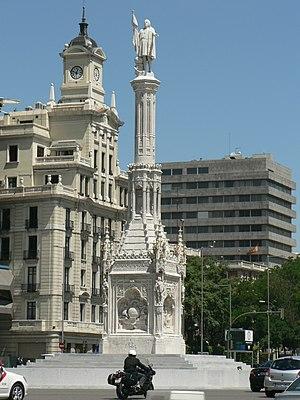
La Plaza de Colón (place de Columbus) du côté Ouest faisant face à Paseo de la Castellana tient le monument de Christopher Columbus qui a été érigé en 1885. Madrid, Espagne.